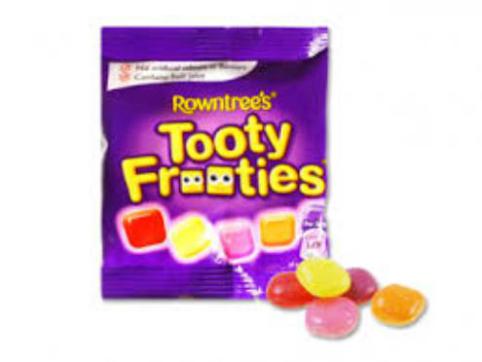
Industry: Food